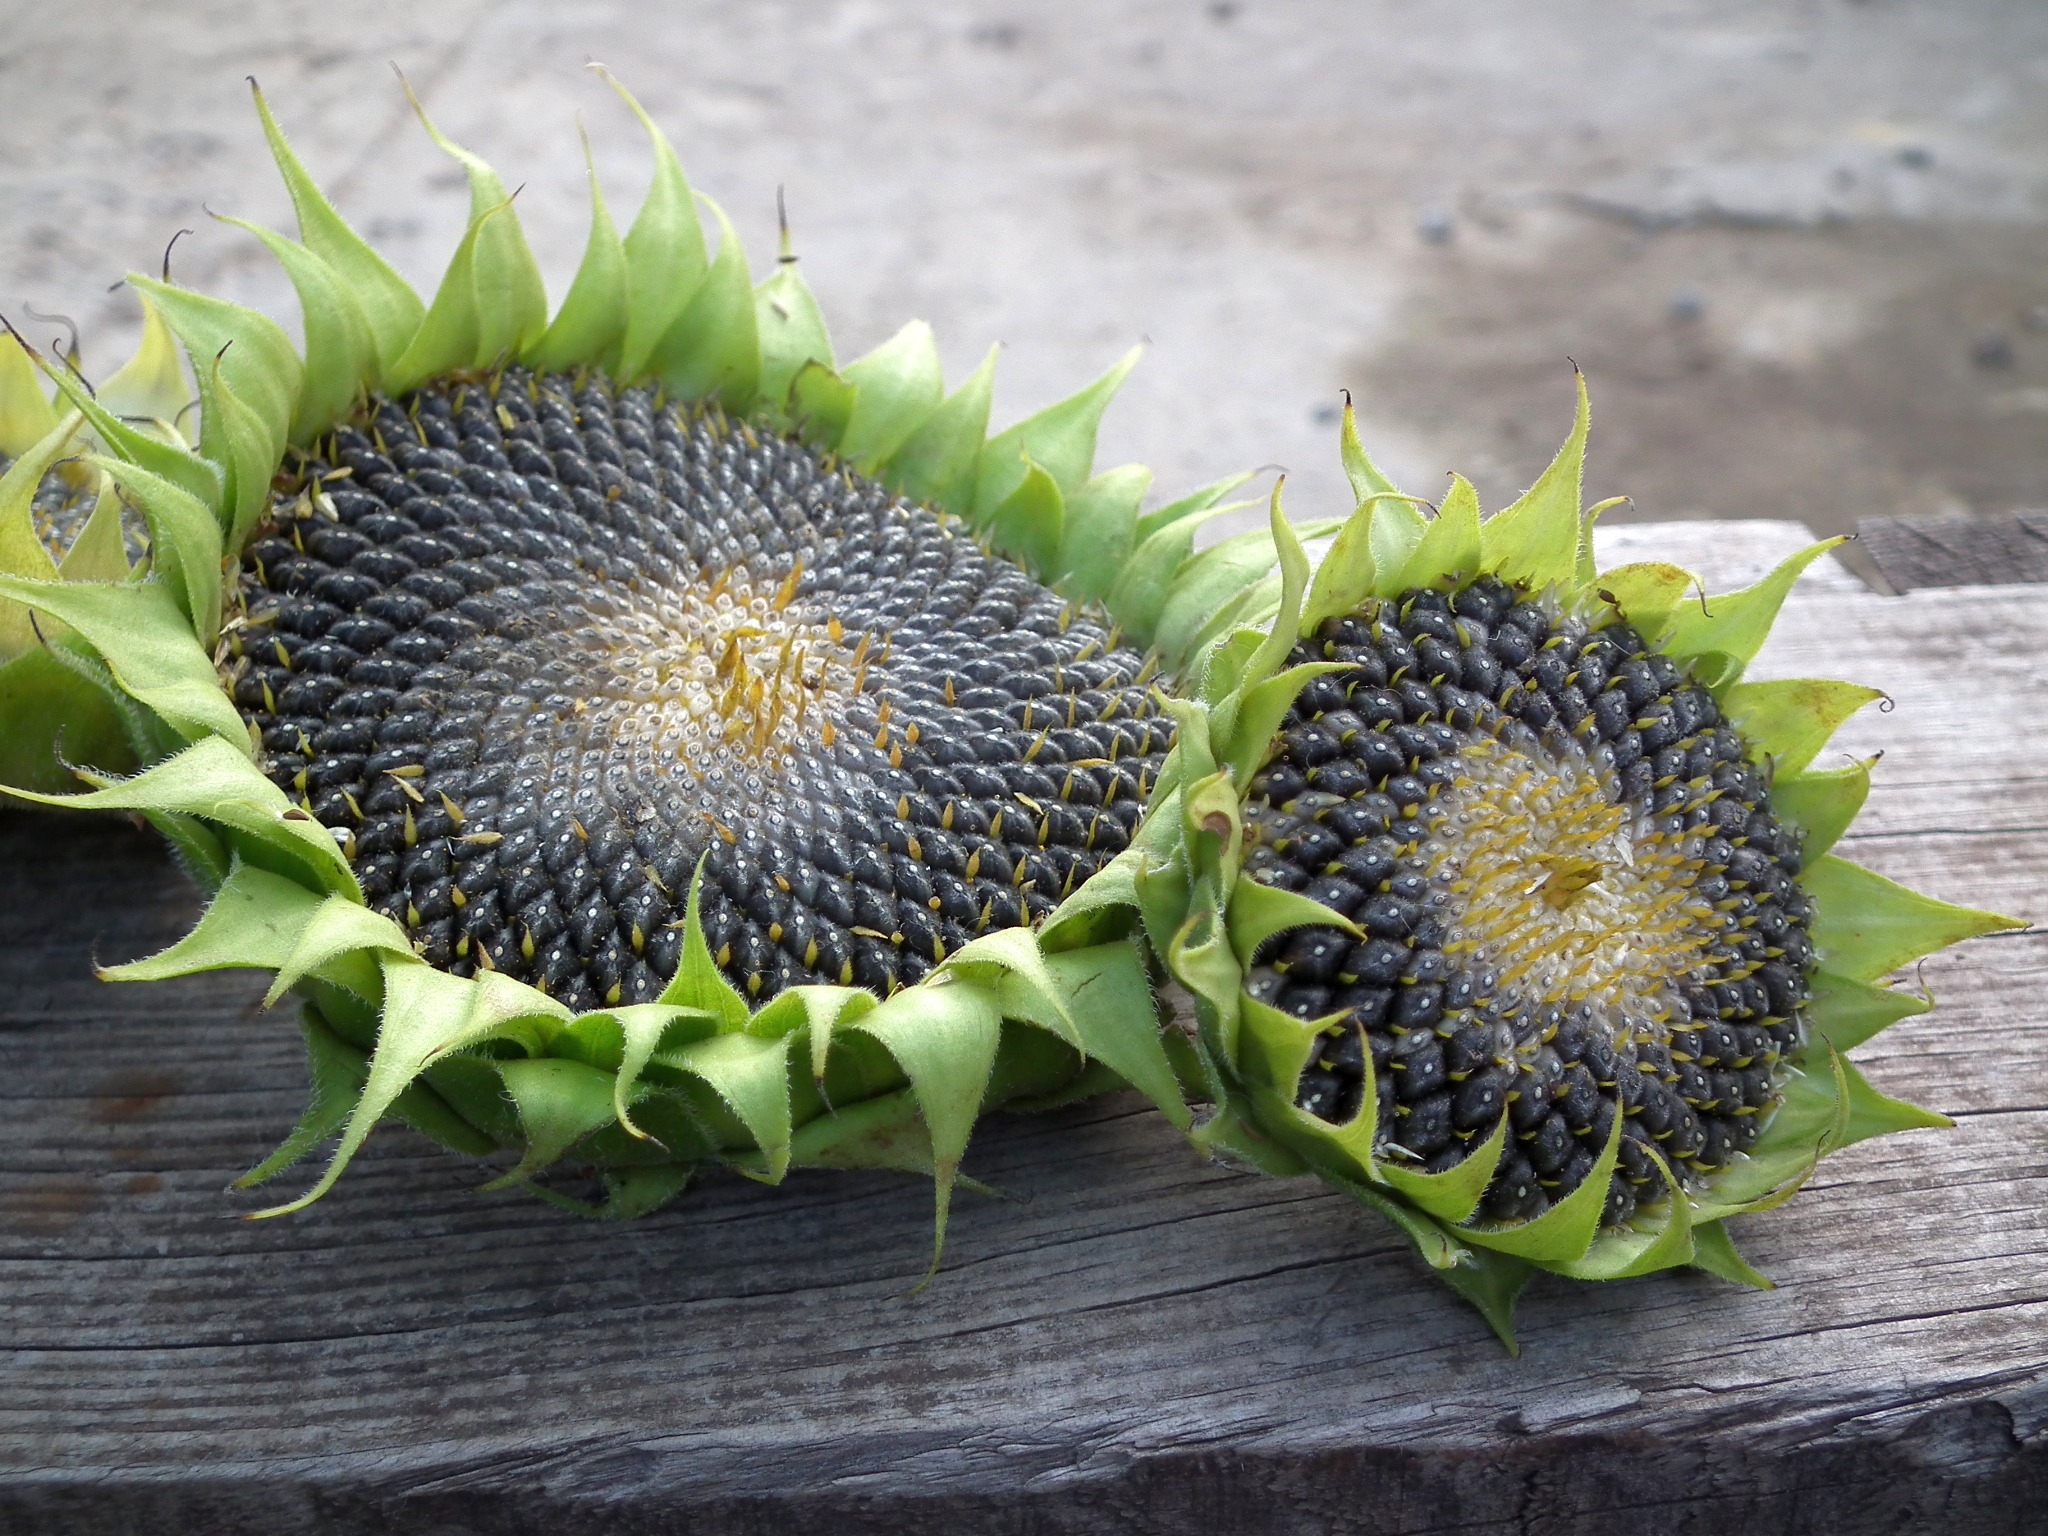
plant, fruit, seed, flower, green, harvest, autumn, black, garden, flora, sunflower, sheet, seeds, grey, vegetarian food, sunflower seeds, organism, wooden board, sunflower seed, thorns spines and prickles